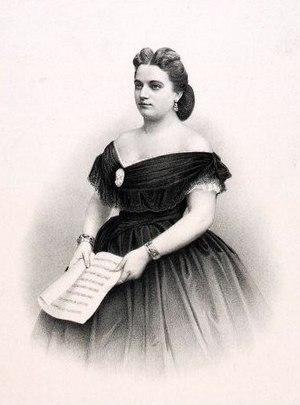
Maria Constantia Sasse est une cantatrice belge. « Dotée d’une magnifique voix de soprano Falcon », elle est l'une des principales sopranos de l'Opéra de Paris de 1860 à 1870. Elle crée les rôles d'Elisabeth dans la première parisienne de Tannhäuser de Wagner, de Sélika dans L'Africaine de Meyerbeer et d’Elisabeth de Valois dans Don Carlos de Verdi. Elle participe également aux créations mondiales d' Érostrate d'Ernest Reyer à Baden-Baden et d' Il Guarany d'Antônio Carlos Gomes à Milan.